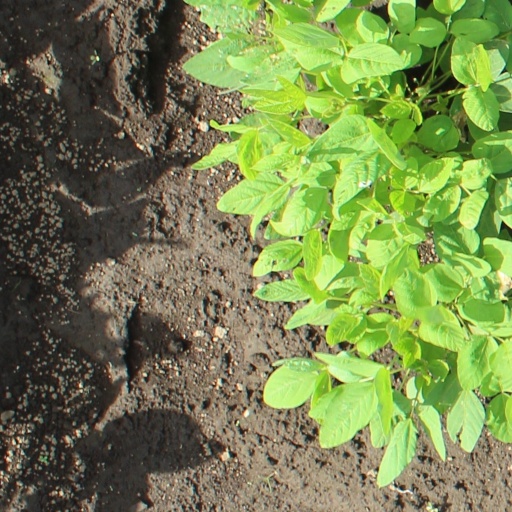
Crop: soybean